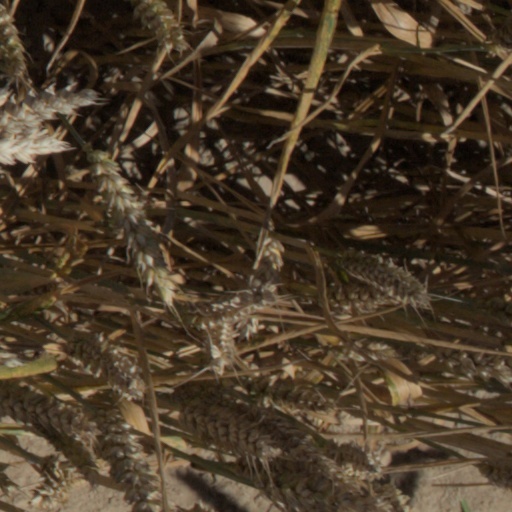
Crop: wheat